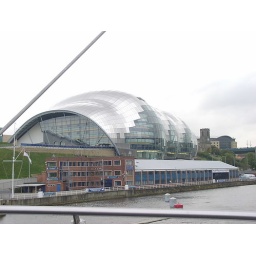
The Sage Gateshead music centre in Newcastle, England. I liked the way the buildings across the river were reflected in the glass.